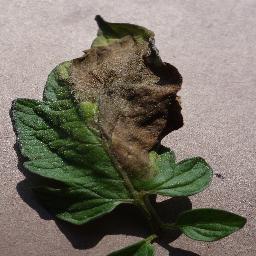
Label: Tomato___Late_blight